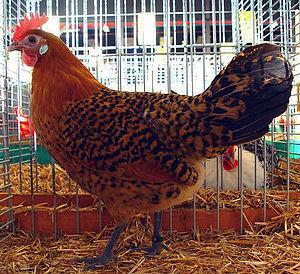
Cette liste regroupe les races de poules européennes officiellement reconnues en France, ainsi que quelques races reconnues au niveau européen.
La mouette de Groningue est une race de poule domestique originaire des Pays-Bas.